Polyphemus

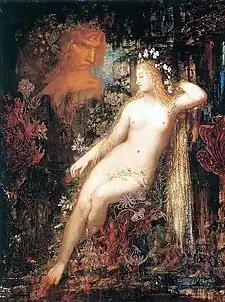
Polyphemus spies on the sleeping Galatea, Gustave Moreau (1880)

The love of the mismatched pair was later taken up by other pastoral poets. The same trope of music being the cure for love was introduced by Callimachus in his Epigram 47: "How excellent was the charm that Polyphemus discovered for the lover. By Earth, the Cyclops was no fool!" A fragment of a lost idyll by Bion also portrays Polyphemus declaring his undying love for Galatea. Referring back to this, an elegy on Bion's death that was once attributed to Moschus takes the theme further in a piece of hyperbole. Where Polyphemus had failed, the poet declares, Bion's greater artistry had won Galatea's heart, drawing her from the sea to tend his herds. This reflected the situation in Idyll VI of Theocritus. There two herdsmen engage in a musical competition, one of them playing the part of Polyphemus, who asserts that since he has adopted the ruse of ignoring Galatea, she has now become the one who pursues him.